Sheboygan County Courthouse

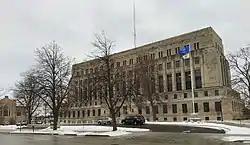
Courthouse as of November 2018.

The Sheboygan County Courthouse is a six-story courthouse for Sheboygan County, Wisconsin, located in central Sheboygan, Wisconsin.